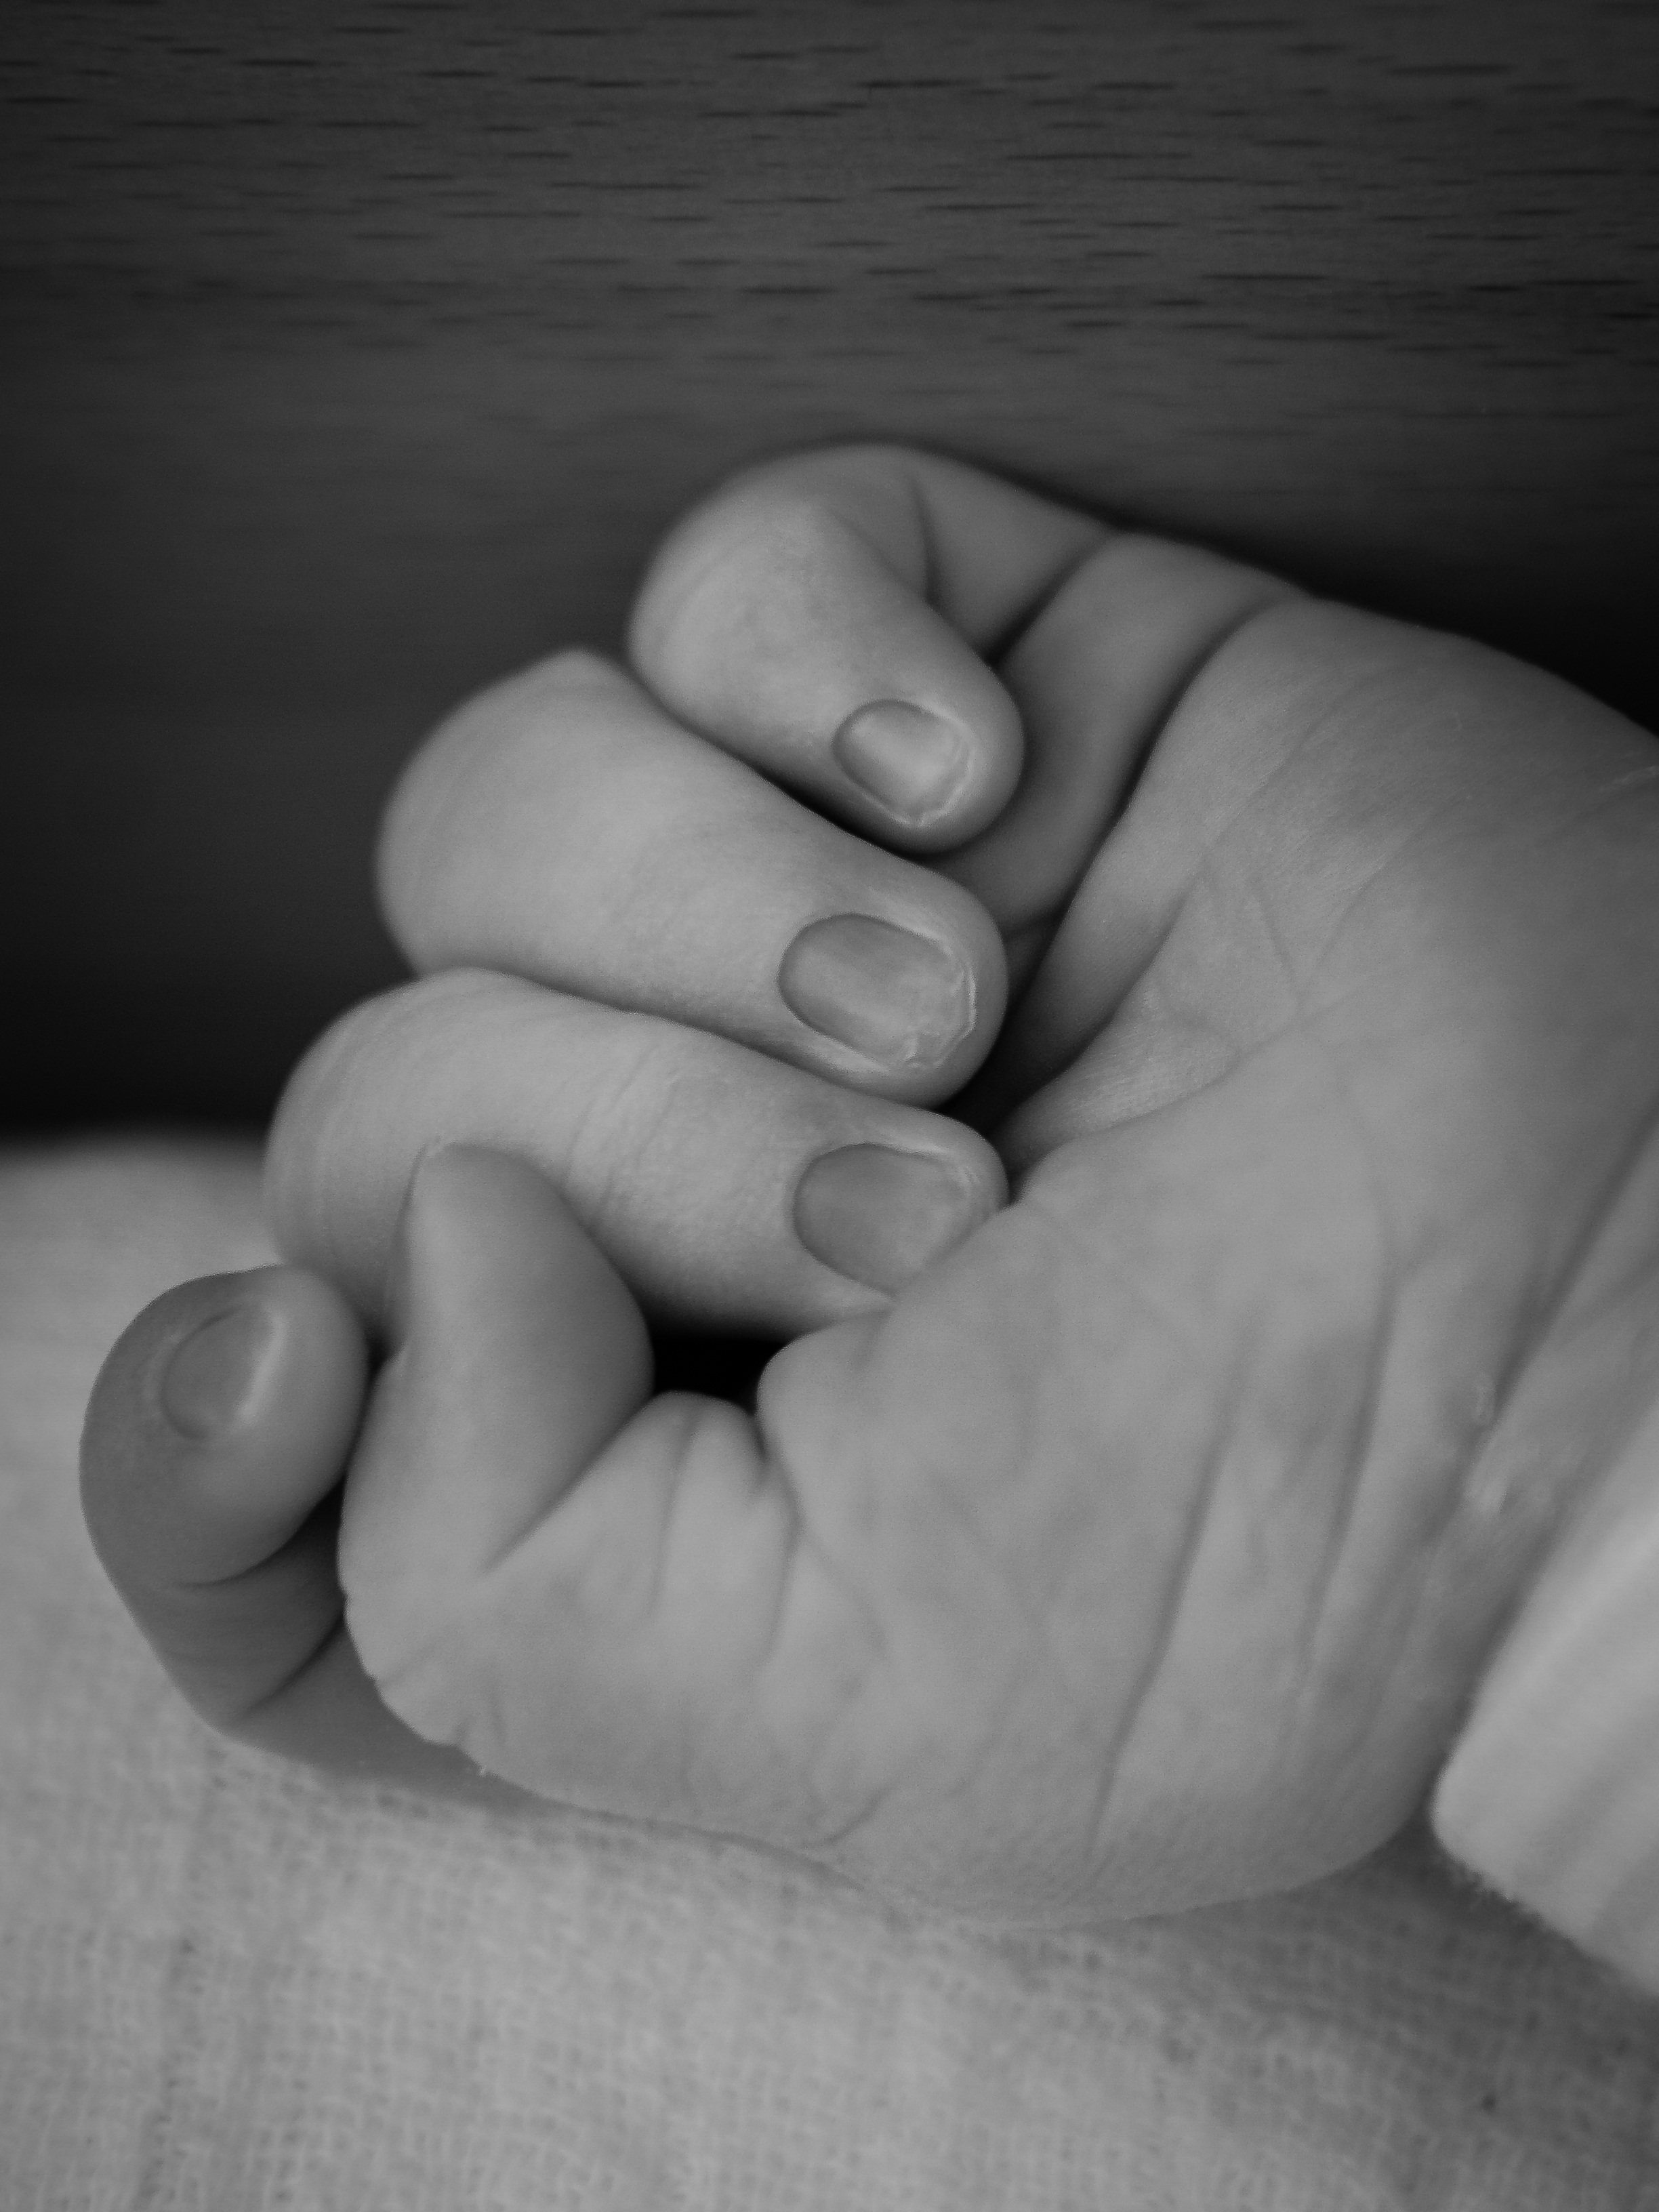
hand, person, black and white, white, photography, leg, finger, sitting, child, black, monochrome, arm, baby, close up, human body, infant, skin, emotion, birth, interaction, child's hand, sense, monochrome photography, human positions